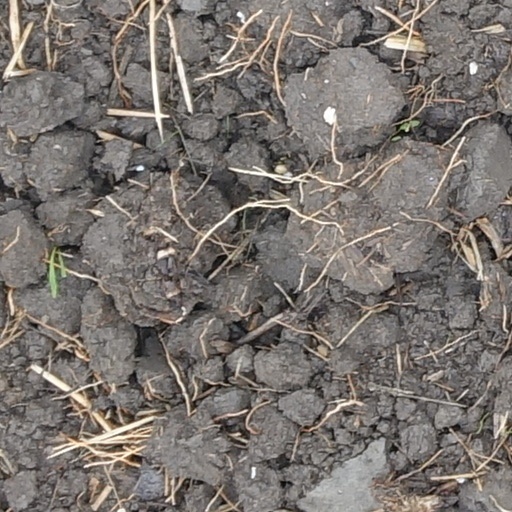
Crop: wheat